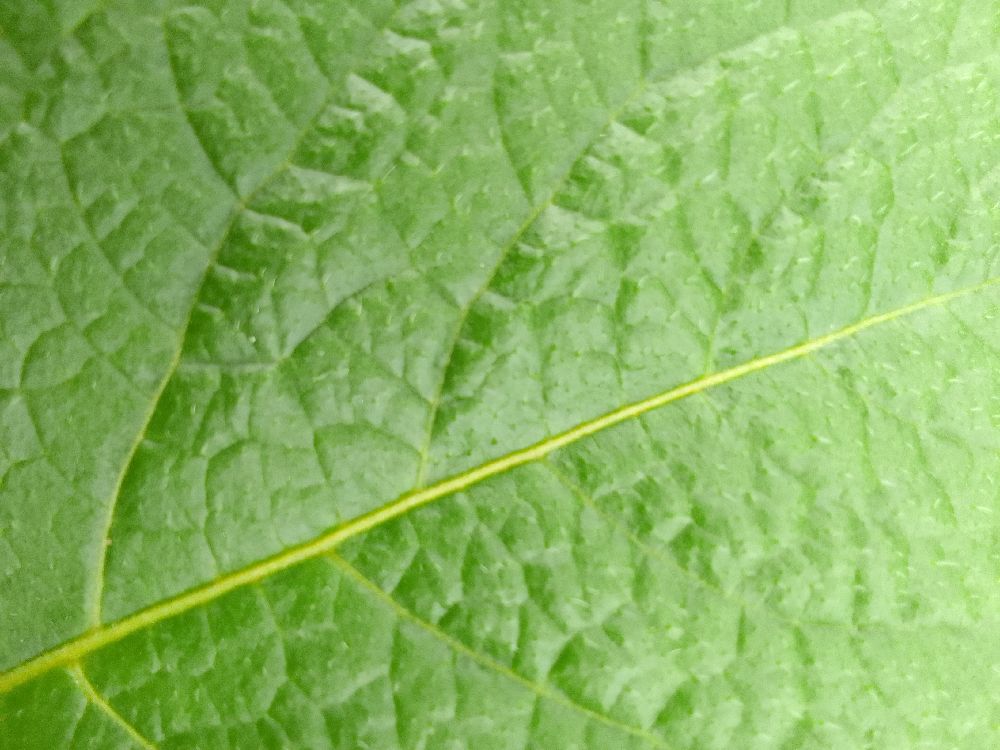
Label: Healthy